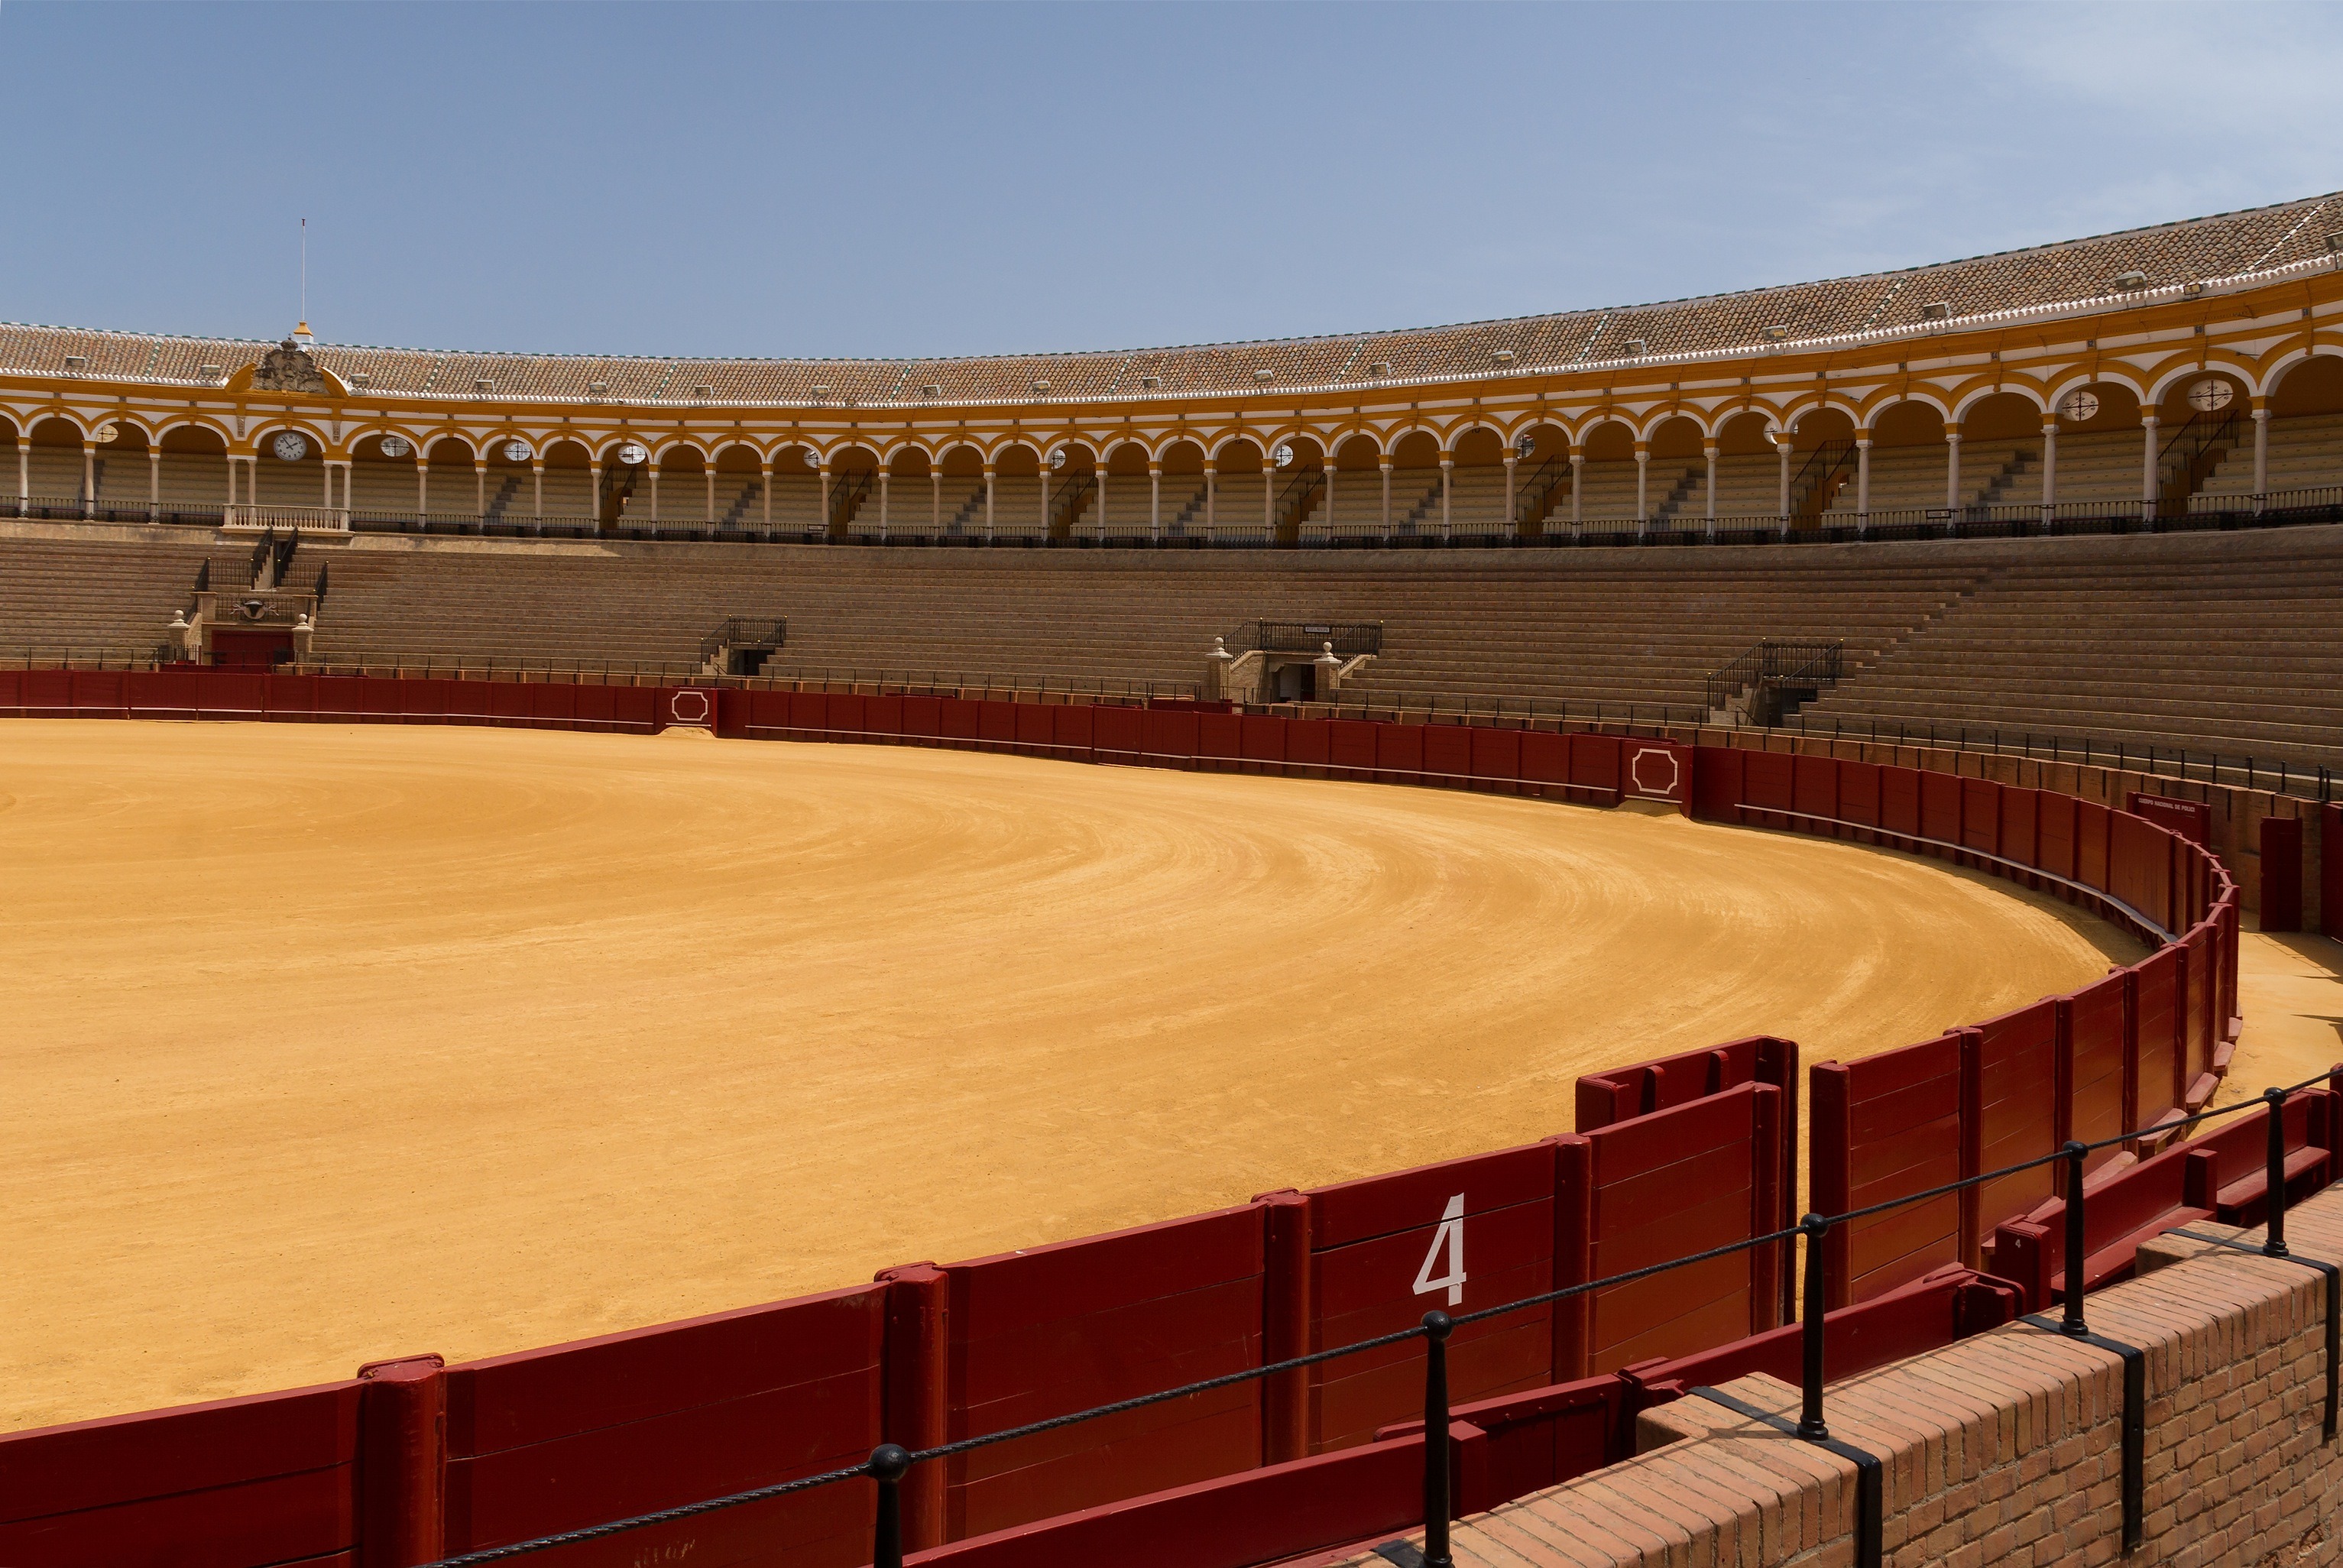
structure, sky, auditorium, seating, city, summer, spring, landmark, stadium, baseball field, outside, arena, spain, amphitheatre, sports, seville, seats, bullring, venue, cities, destinations, geographical feature, sport venue, music venue